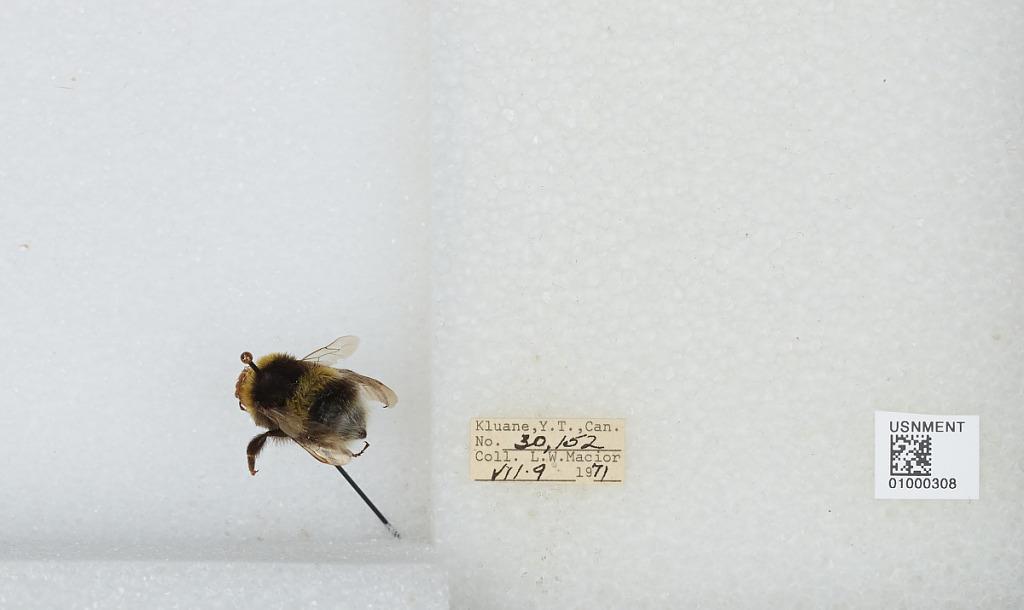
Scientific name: Bombus (Bombus) lucorum (Linnaeus)
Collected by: L. Macior
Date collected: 1971-7-9
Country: Canada
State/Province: Yukon Territory
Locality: Kluane
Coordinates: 60.75, -139.5